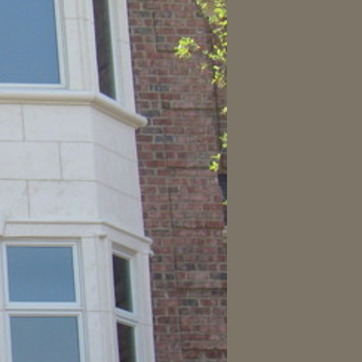
Material: brick